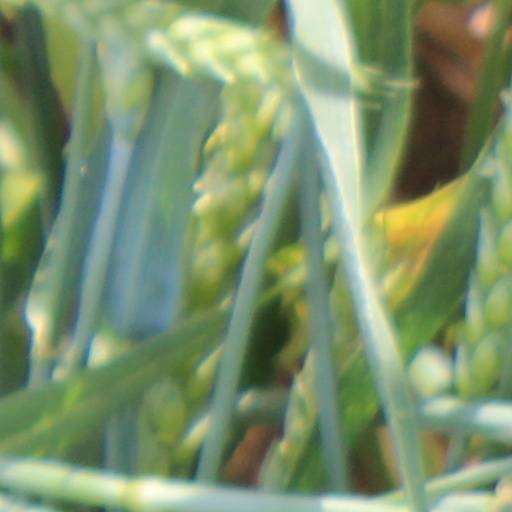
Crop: wheat